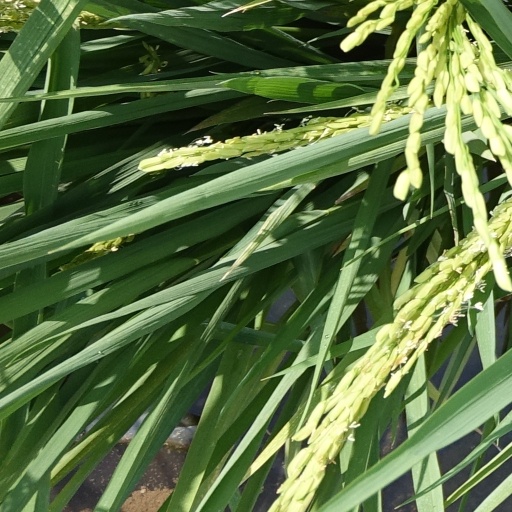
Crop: rice